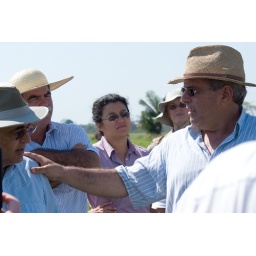
Stakeholders field visit to 'semi-intensification' model cattle ranches in Acre State.